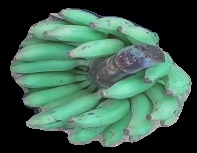
Variety: elakki-bale
Grade: grade3